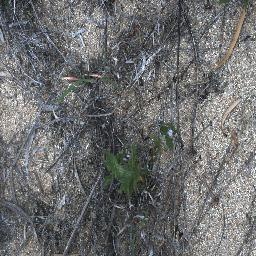
Label: siam_weed